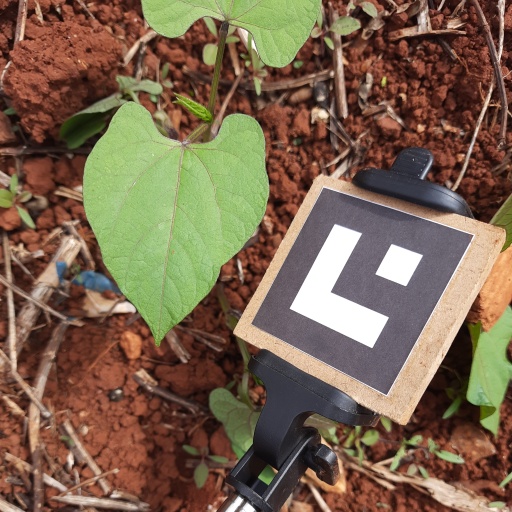
Observations: flat surface, no eating holes, under sunlight